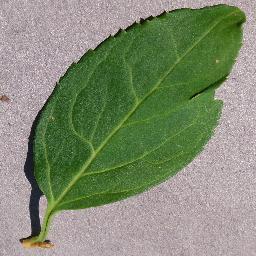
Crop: cherry
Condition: (including_sour)_healthy